Yunokawa Onsen (Hokkaido)

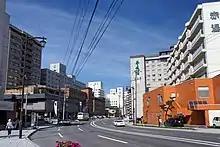
Yunokawa Onsen

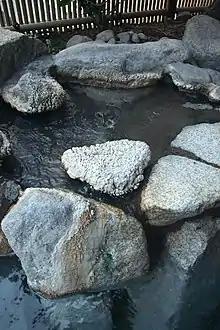
Heiseikan Shiosaitei Yunokawa Onsen hot spring

The Yunokawa Onsen (湯の川温泉) is a well known onsen in Japan on the northern island of Hokkaidō. It is located on the outskirts of Hakodate city close to Hakodate Airport.